Randonneuring

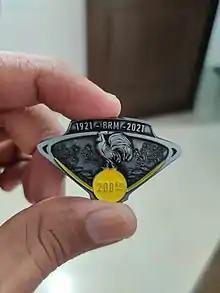
Medal issued by Audax on 100 years of BRM 200 (1921-2021)

Randonneuring has much in common with cyclotouring, the founding-father of which is often said to be the journalist Velocio (Paul de Vivie), also credited with making derailleur gears popular.